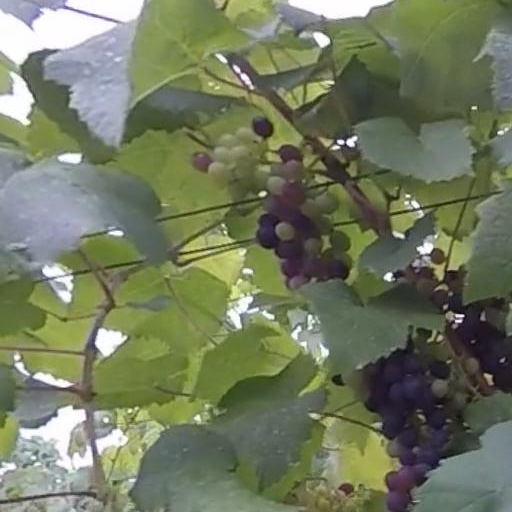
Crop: grape